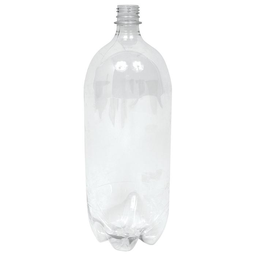
Label: plastic